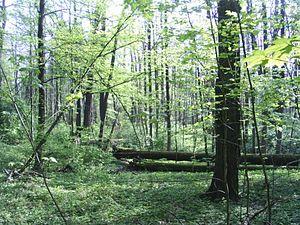
Bielany est un arrondissement de Varsovie situé au nord-ouest de la ville. Il joue un rôle plutôt résidentiel car il comprend quelques cités à caractère plutôt suburbain. L'arrondissement est bordé au sud par ceux de Bemowo et Żoliborz, à l'est par la Vistule et l'arrondissement de Białołęka et au nord par les villes de Izabelin et Łomianki.